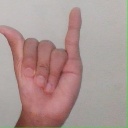
अक्षर: य